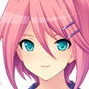
Portrait style: Anime Portrait